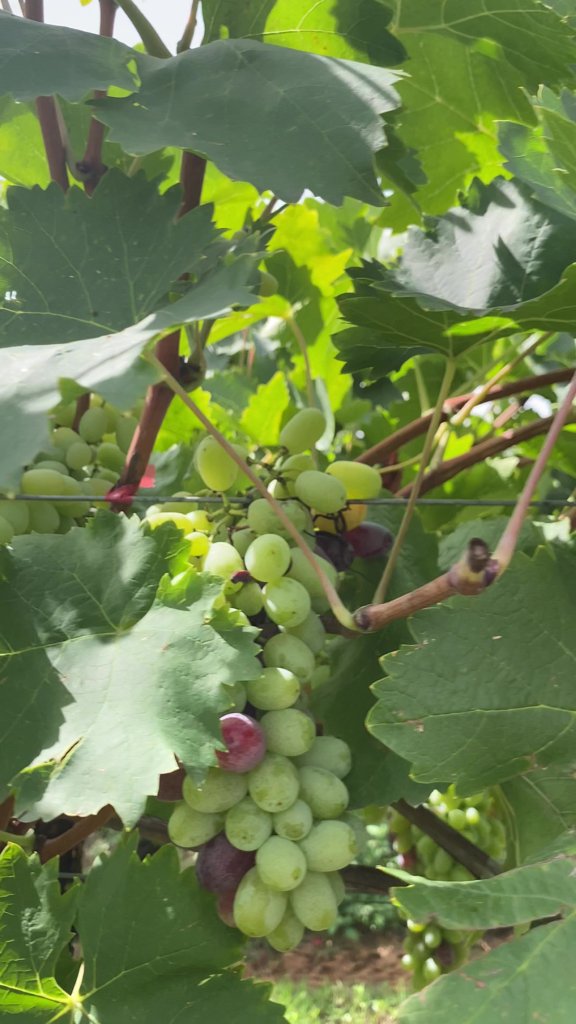
Berries visible: 61
Grape clusters: 2